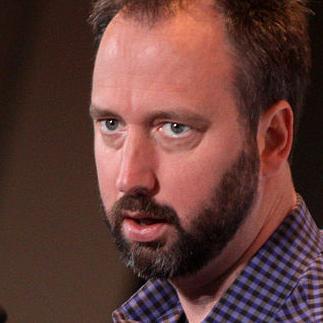
Age: 40